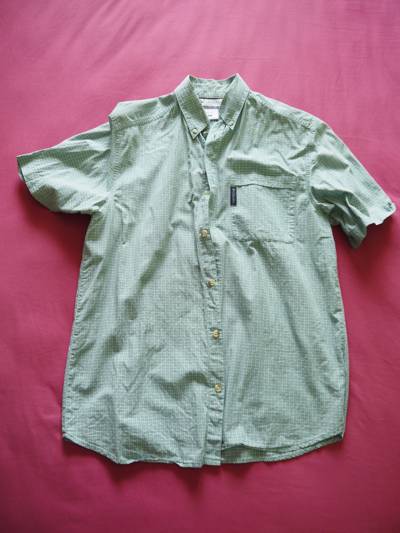
Waste category: clothes